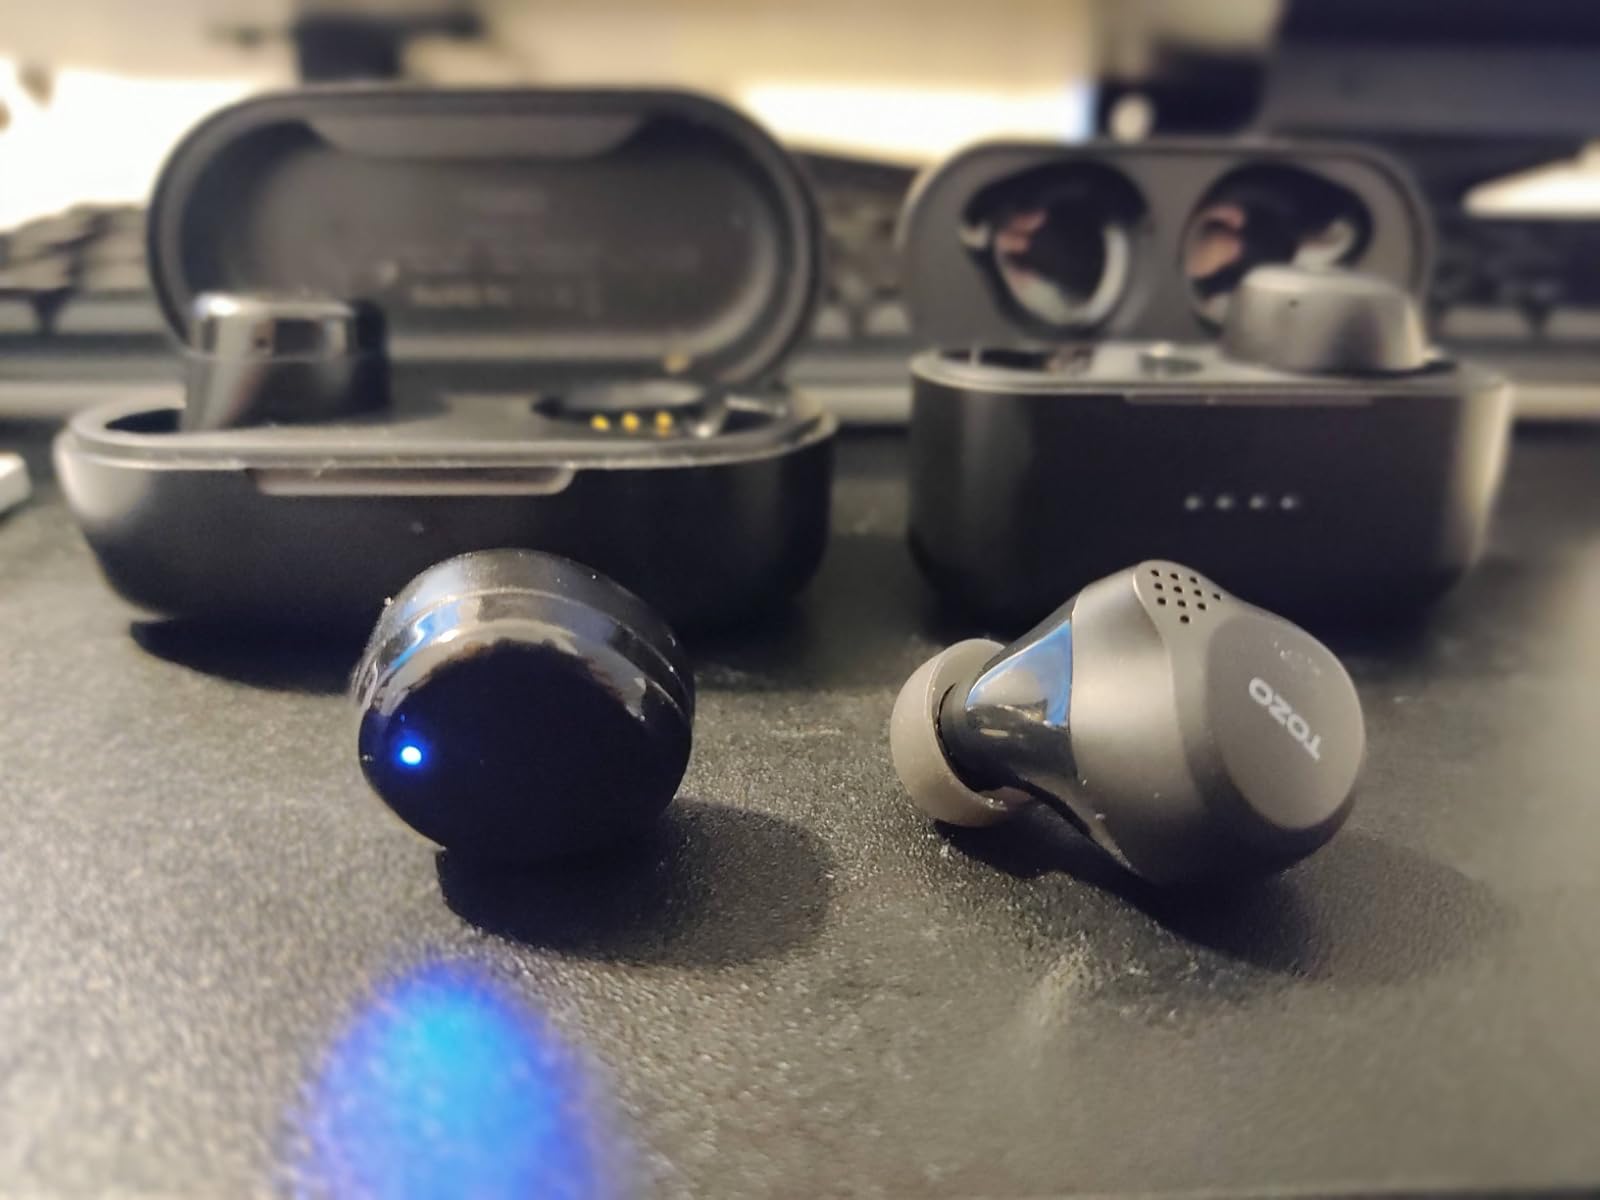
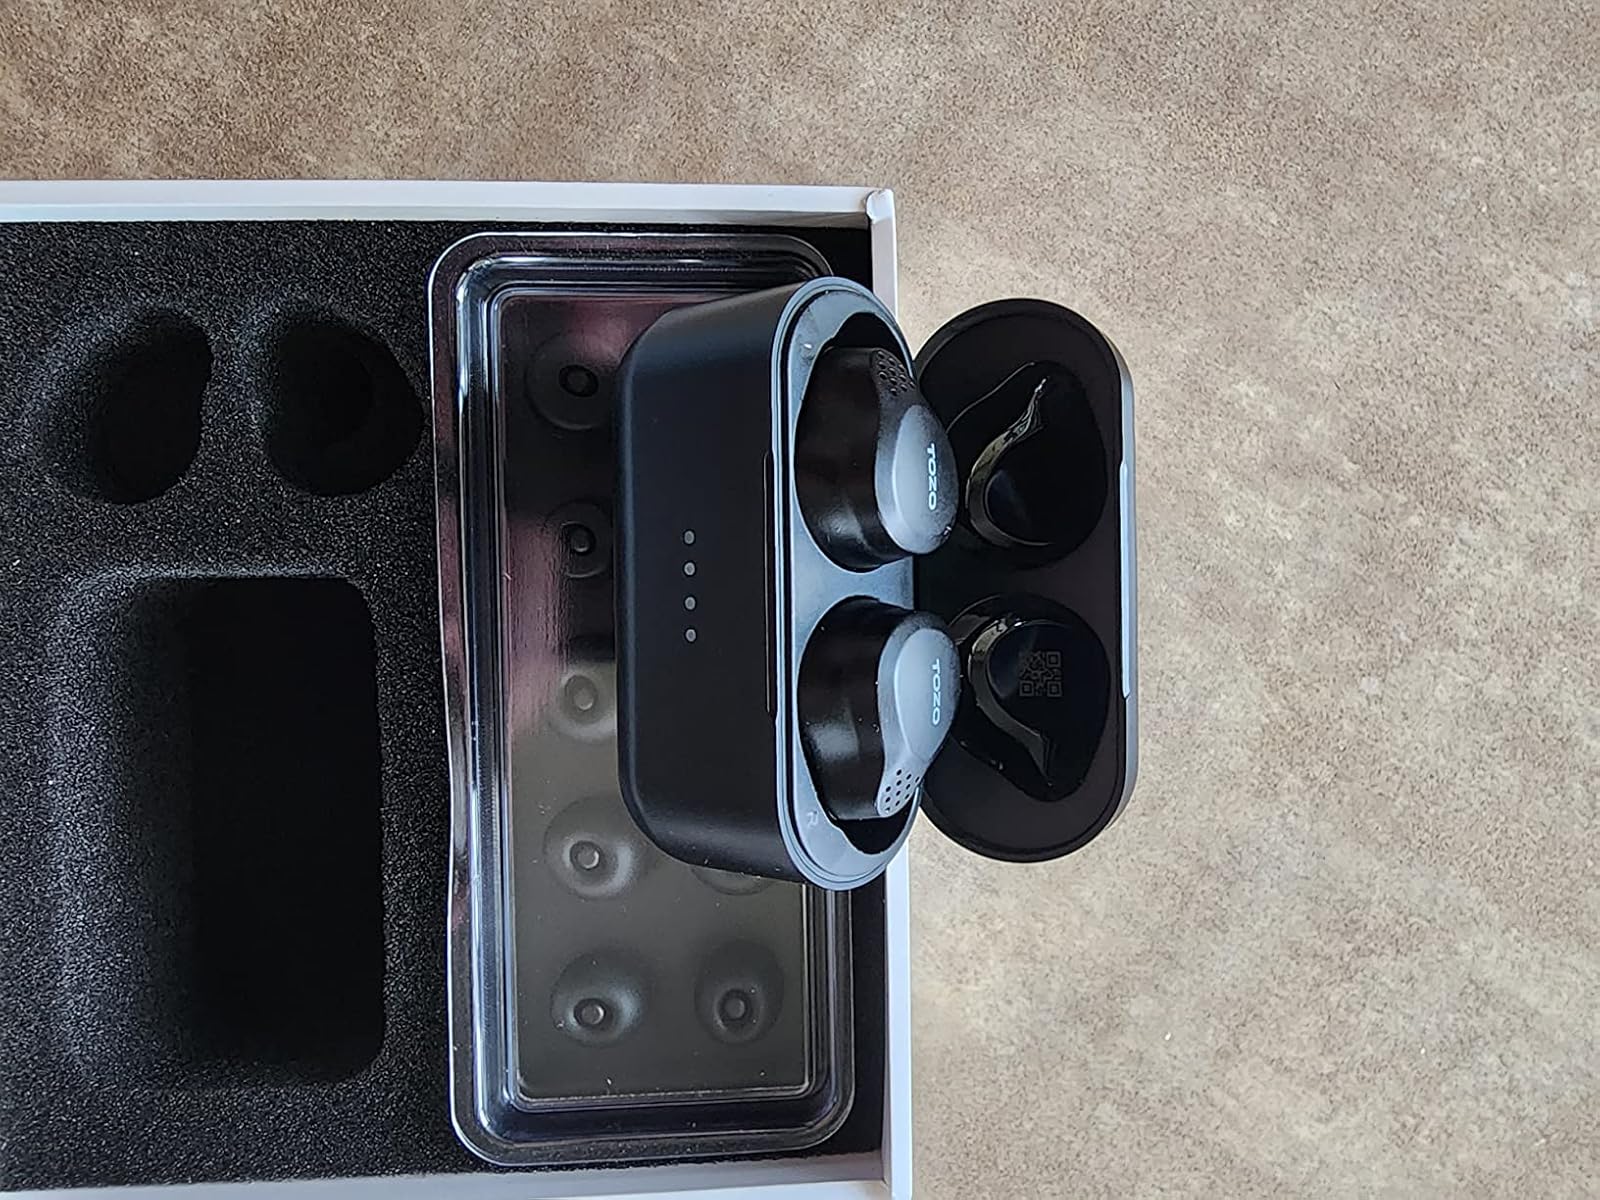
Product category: earbuds
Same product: yes